Diospyros kurzii

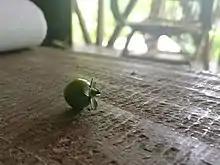
Fruit

Diospyros kurzii is a tree in the family "Ebenaceae". It grows up to tall. Twigs dry to black. The fruits are ellipsoid, up to long. The tree is named for the German botanist and curator W. S. Kurz. Habitat is lowland forests. "D. kurzii" is found in the Andaman and Nicobar Islands, Burma, Thailand, Peninsular Malaysia, Borneo, the Philippines and Maluku.